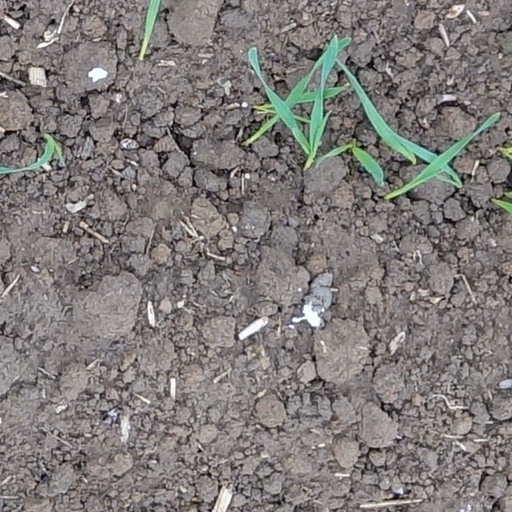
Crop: wheat